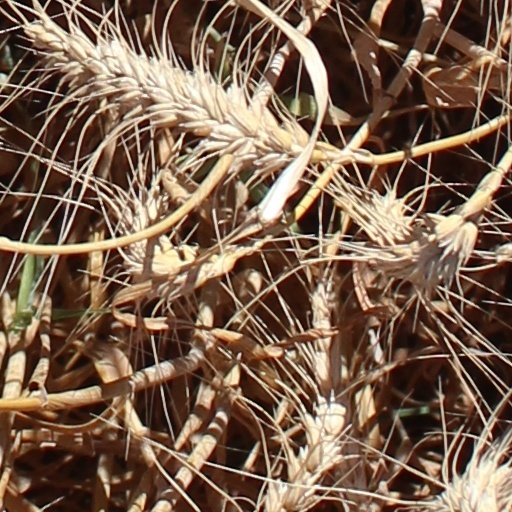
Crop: wheat